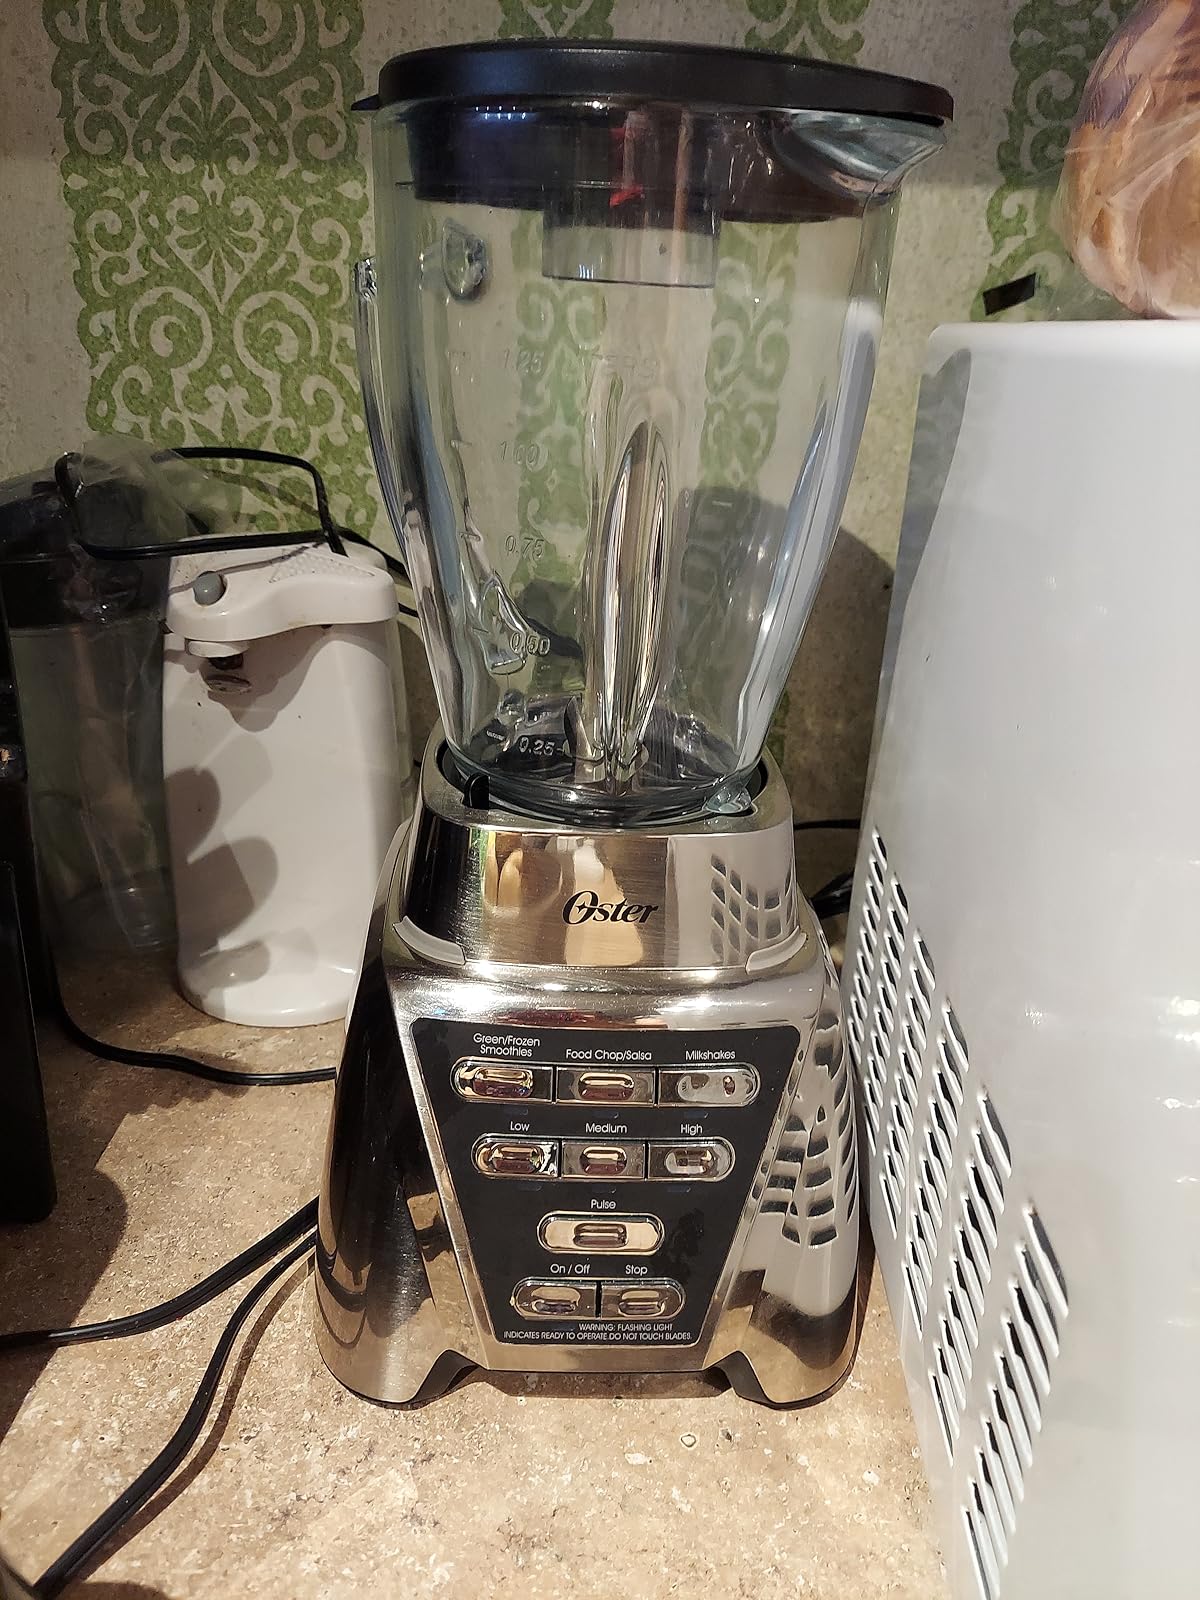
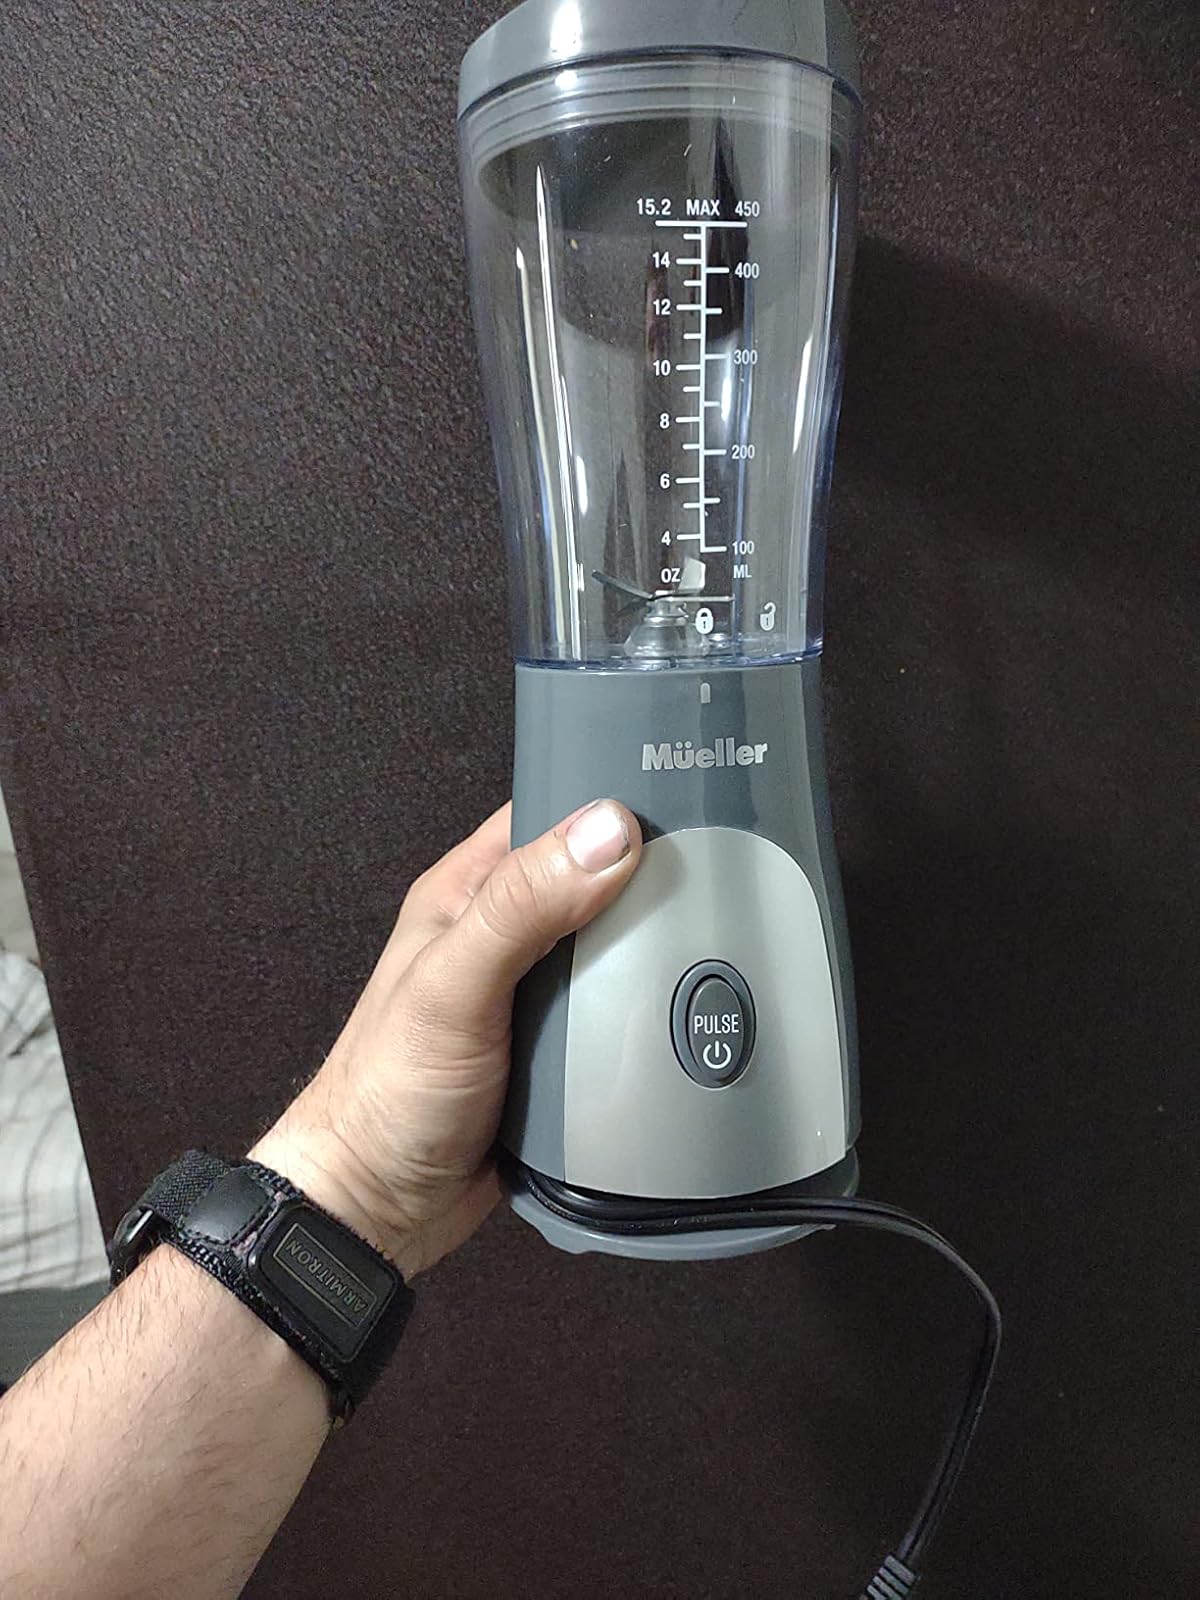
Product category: items_blender
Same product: no